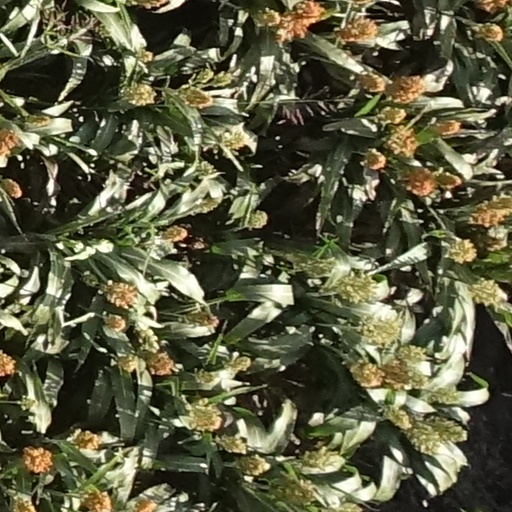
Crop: sorghum